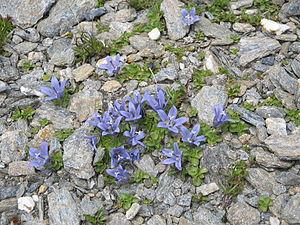
Campanula cenisia dans la Vanoise
Val-Cenis est une commune nouvelle située dans la vallée de la Haute Maurienne-Vanoise, dans le département de la Savoie en région Auvergne-Rhône-Alpes, frontalière avec l'Italie.
Sollières-Sardières ou Val-Cenis Sollières-Sardières est une ancienne commune française située dans le département de la Savoie, en région Auvergne-Rhône-Alpes.
Le massif du Mont-Cenis se situe dans les Alpes du Nord à cheval entre la France et l'Italie. D'une grande importance stratégique et commerciale depuis l'Antiquité, il est traversé par de nombreux cols dont le plus connu, le col du Mont-Cenis. Il abrite des glaciers de taille moyenne. Depuis la dernière rectification frontalière entérinée en 1947, la plus grande partie du massif se trouve désormais en Maurienne. L'ensemble des reliefs repose sur le socle cristallin d'Ambin, terminant la ligne géologique s'étirant du Valais au val de Suse.
En montagne, la végétation change progressivement selon l'altitude, l'exposition au soleil, et la situation géographique du massif montagneux. On distingue cinq « étages » ou écosystèmes successifs, avec pour chacun un paysage et une végétation caractéristiques :
Campanula cenisia, la campanule du Mont Cenis, est une petite plante vivace rhizomateuse de l'ouest des Alpes. Haute de 2 à 6 cm, elle forme des plaques dans les éboulis rocheux et les rocailles, à haute altitude.